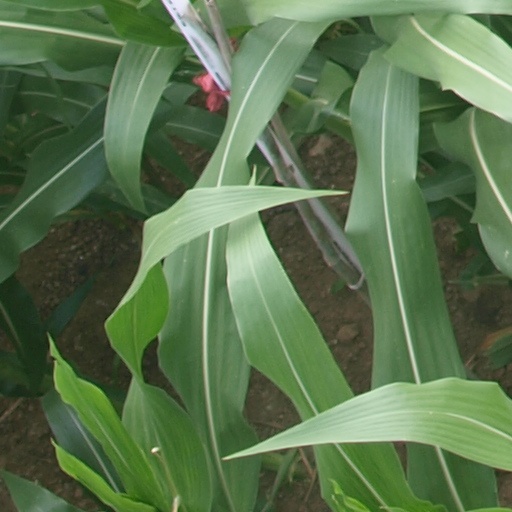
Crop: maize; corn